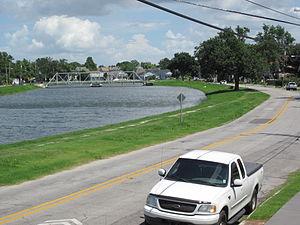
Le bayou Saint-Jean, est un cours d'eau qui coule dans les faubourgs de La Nouvelle-Orléans pour aller se jeter dans le lac Pontchartrain en Louisiane.